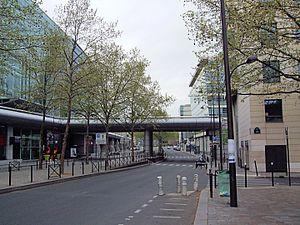
L'avenue des Terroirs-de-France est une voie située dans le quartier de Bercy du 12ᵉ arrondissement de Paris.
Lumière, anciennement Zeus, Bercy-Expo et Centre d'affaire permanent du vin et de l'agroalimentaire, est un immeuble de bureaux situé dans le 12ᵉ arrondissement de Paris, en France.